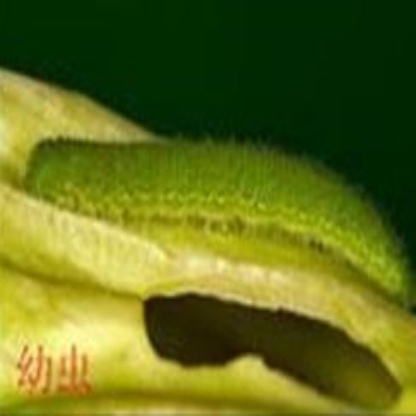
Nhãn: Sâu cuốn lá lớn ( Rice skipper)